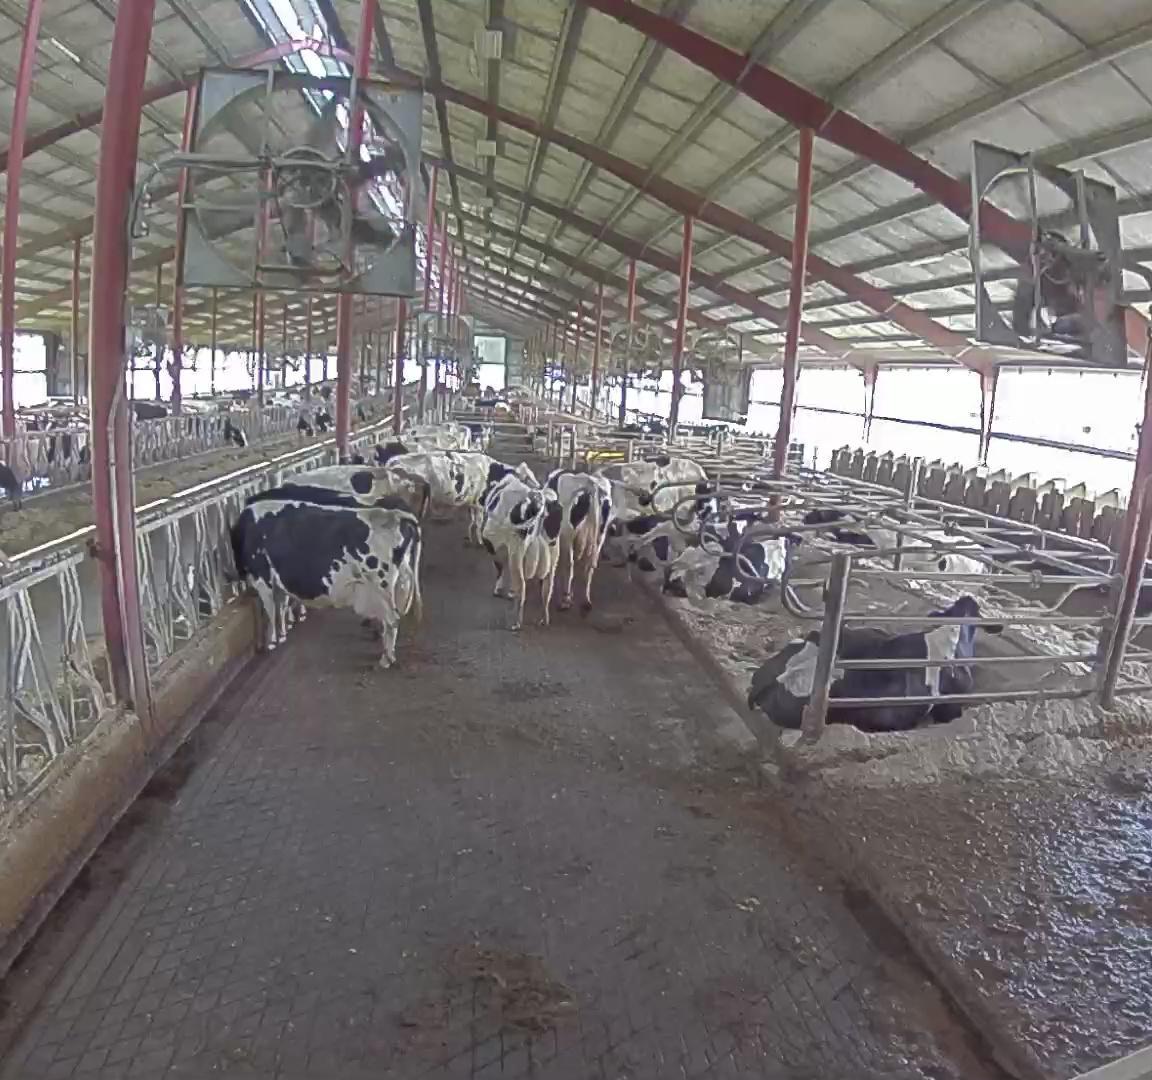
Number of cows: 12